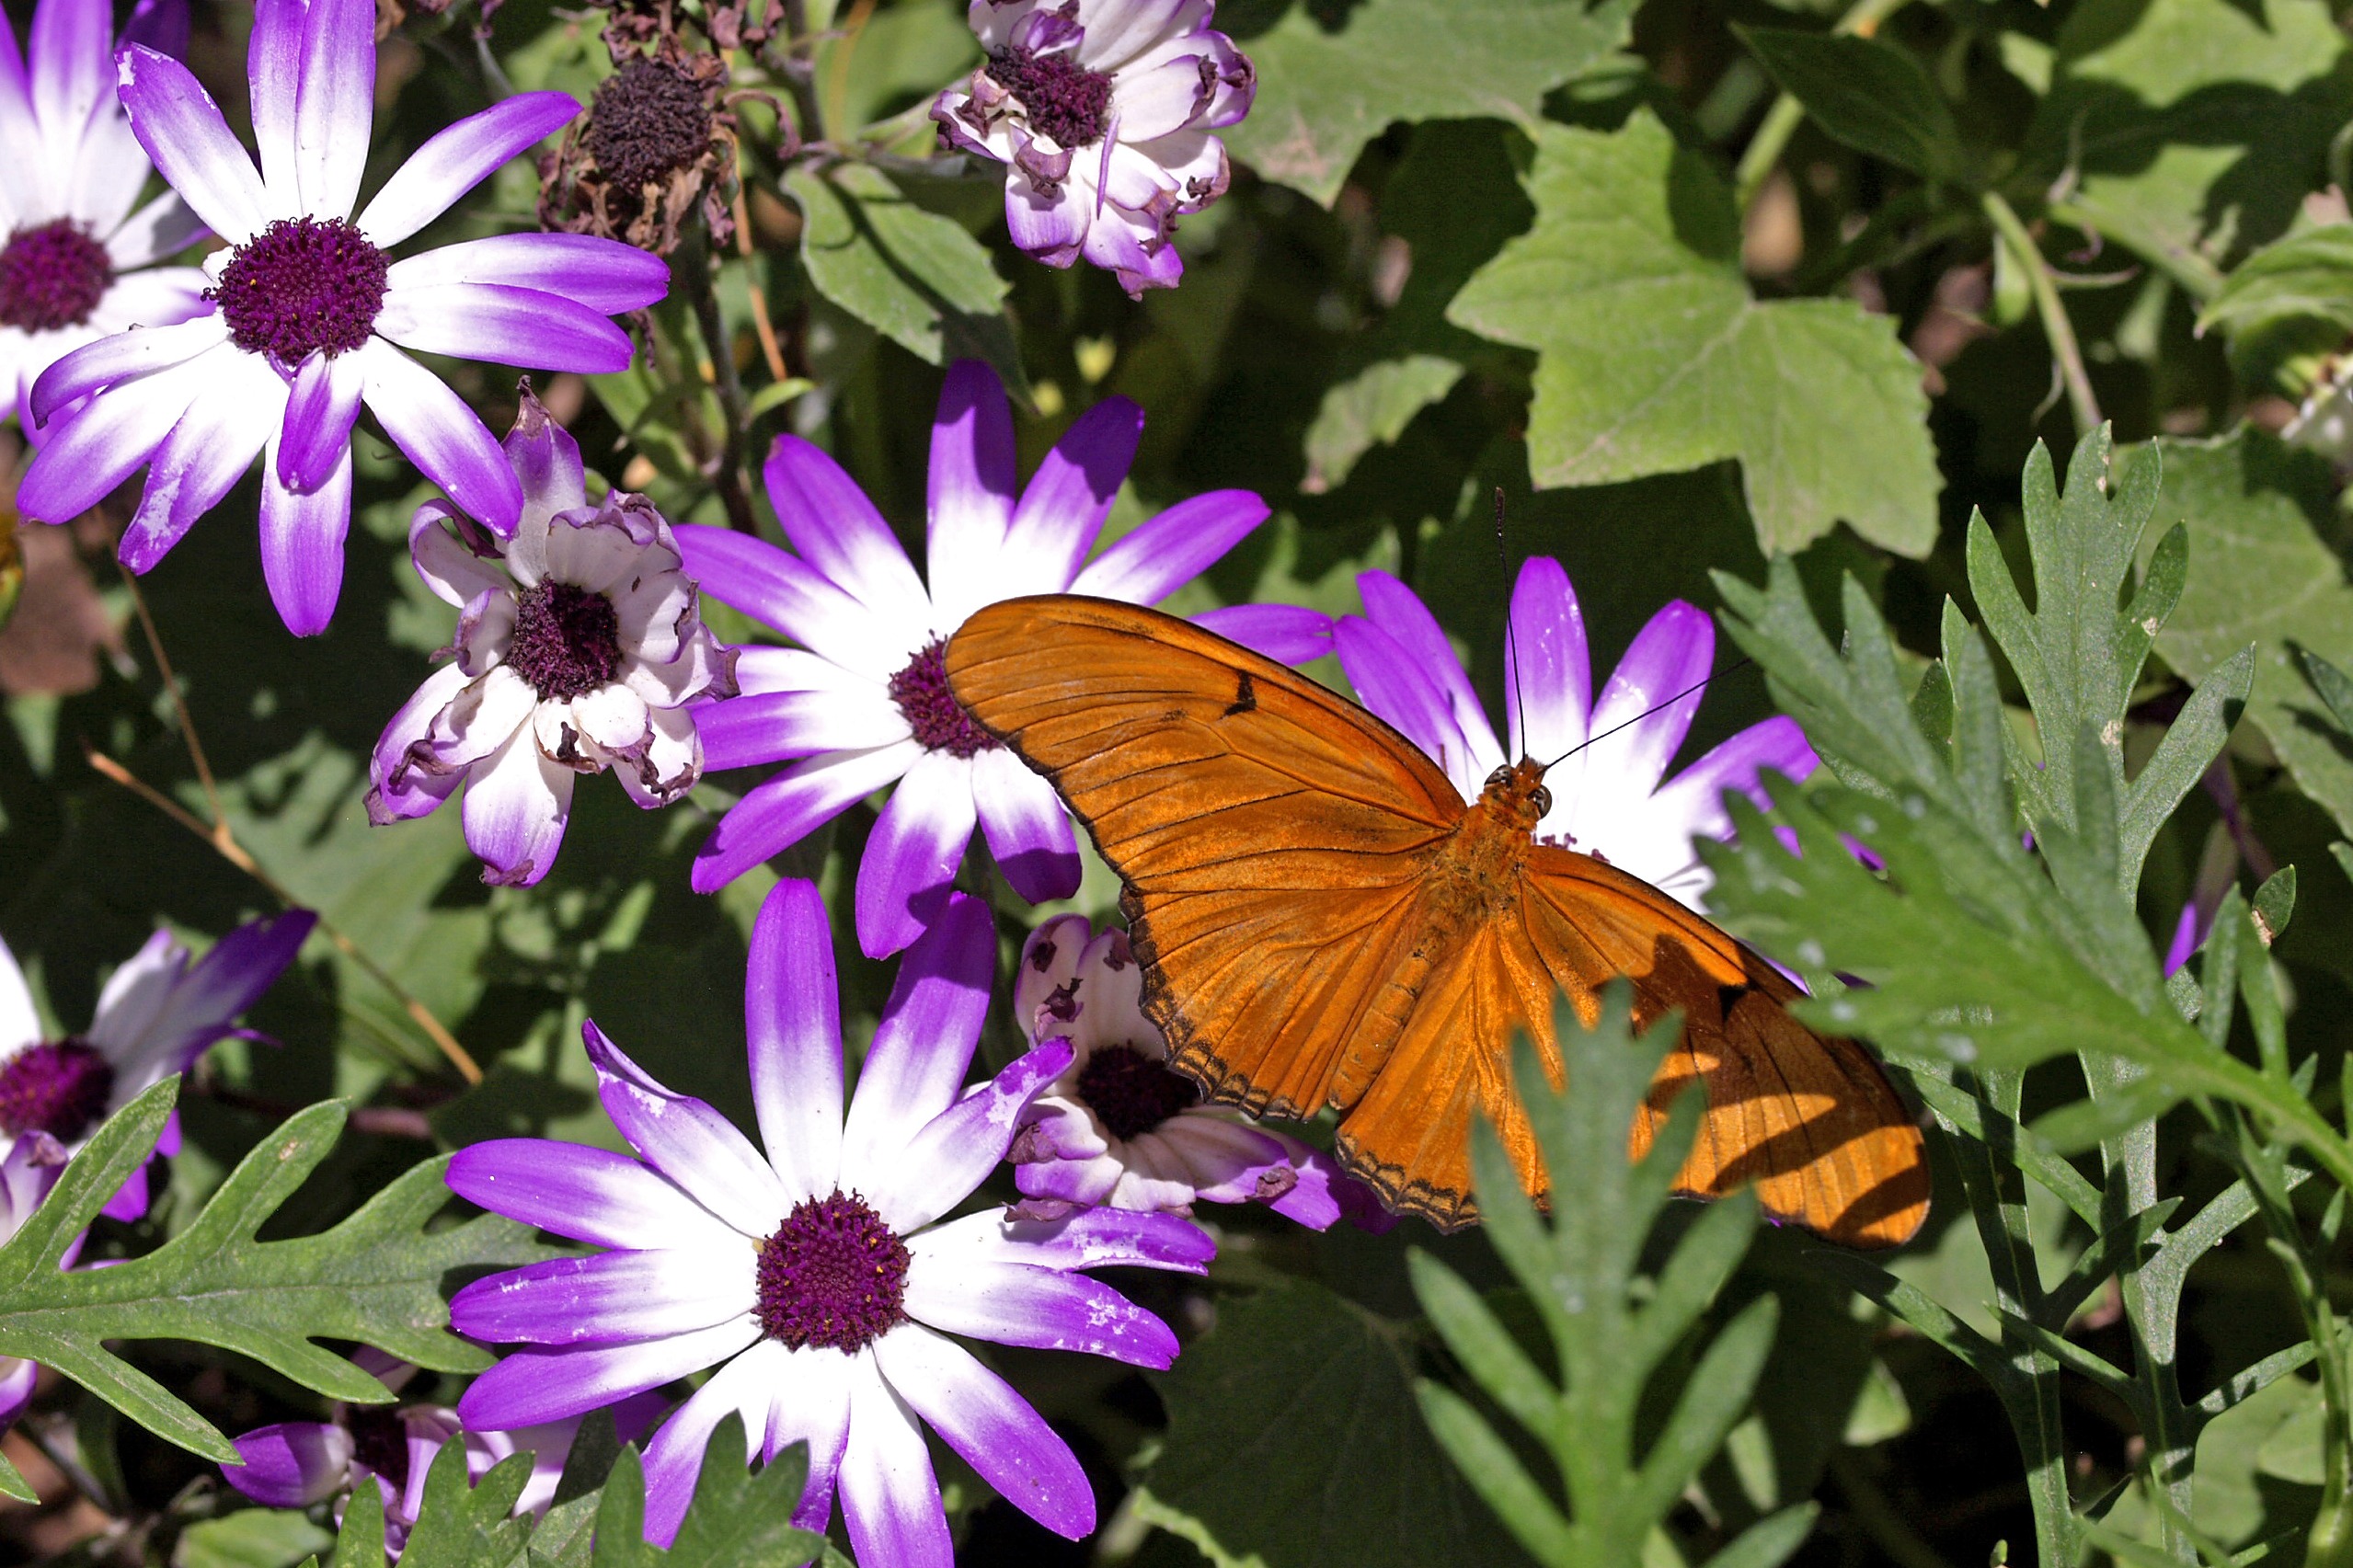
nature, plant, meadow, flower, petal, orange, insect, macro, botany, butterfly, garden, flora, fauna, invertebrate, wildflower, flowers, close up, nectar, macro photography, flowering plant, annual plant, land plant, moths and butterflies